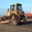
Label: tractor